Saint Benedict Medal

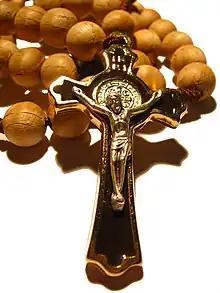
A Dominican rosary with a St. Benedict's Cross attached

The Jubilee medal was struck in 1880, in remembrance of the 1400th anniversary of St. Benedict’s birth. The initials of the formula have been found on Saint Benedict Medals at least since 1780. The Jubilee medal continues to be the most popular design.